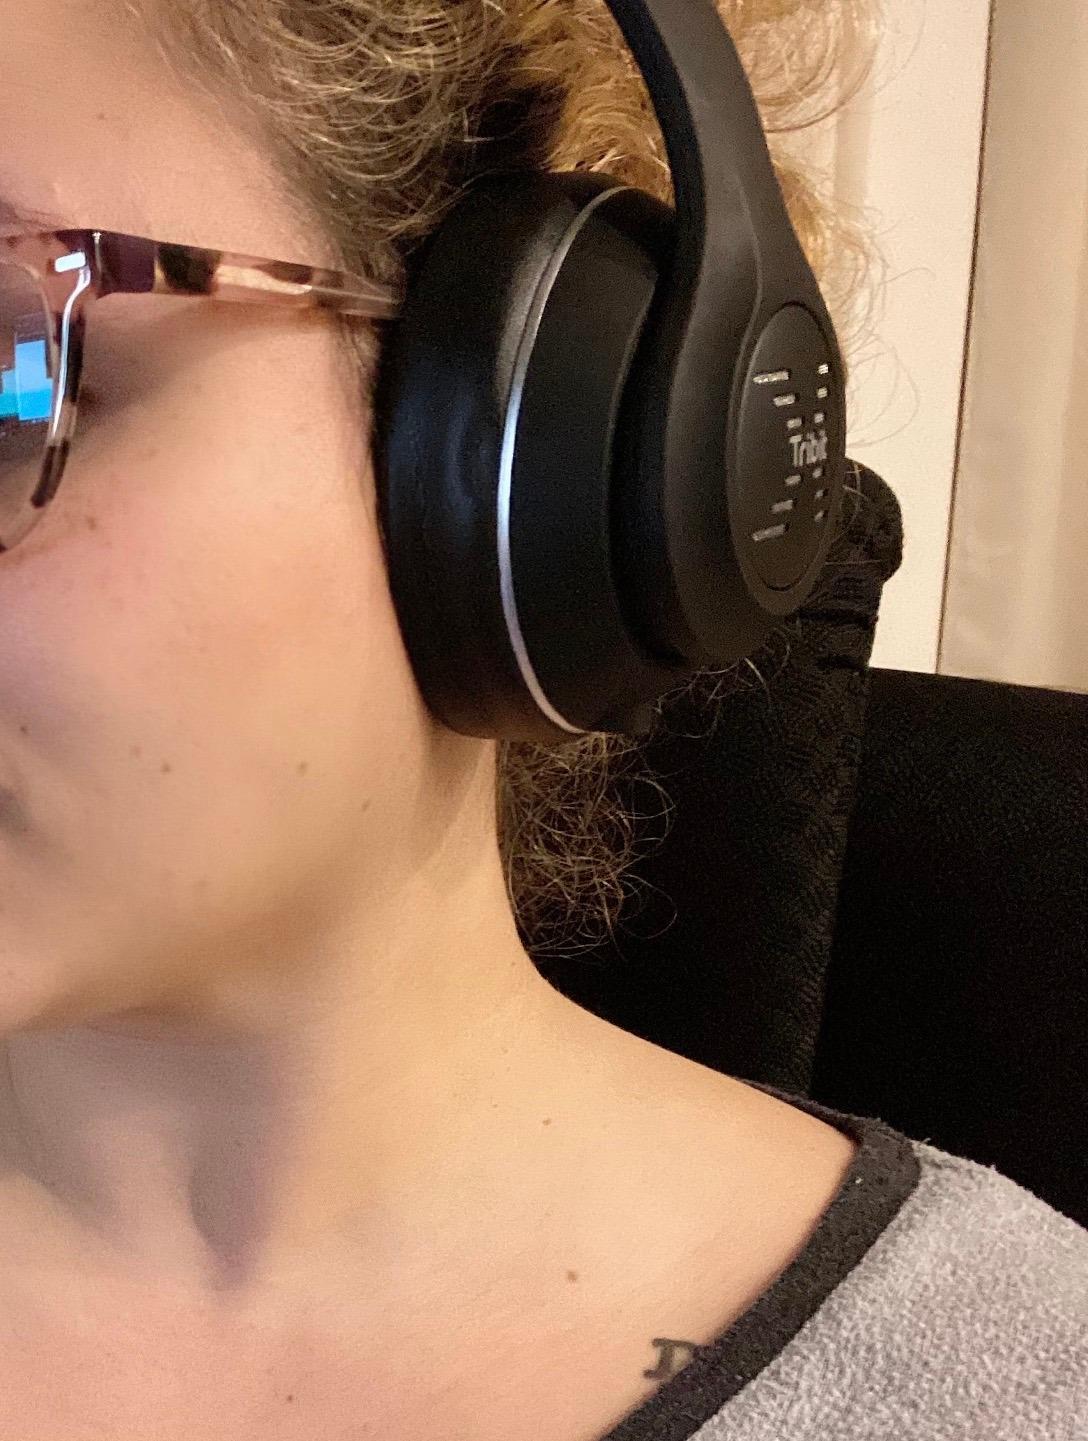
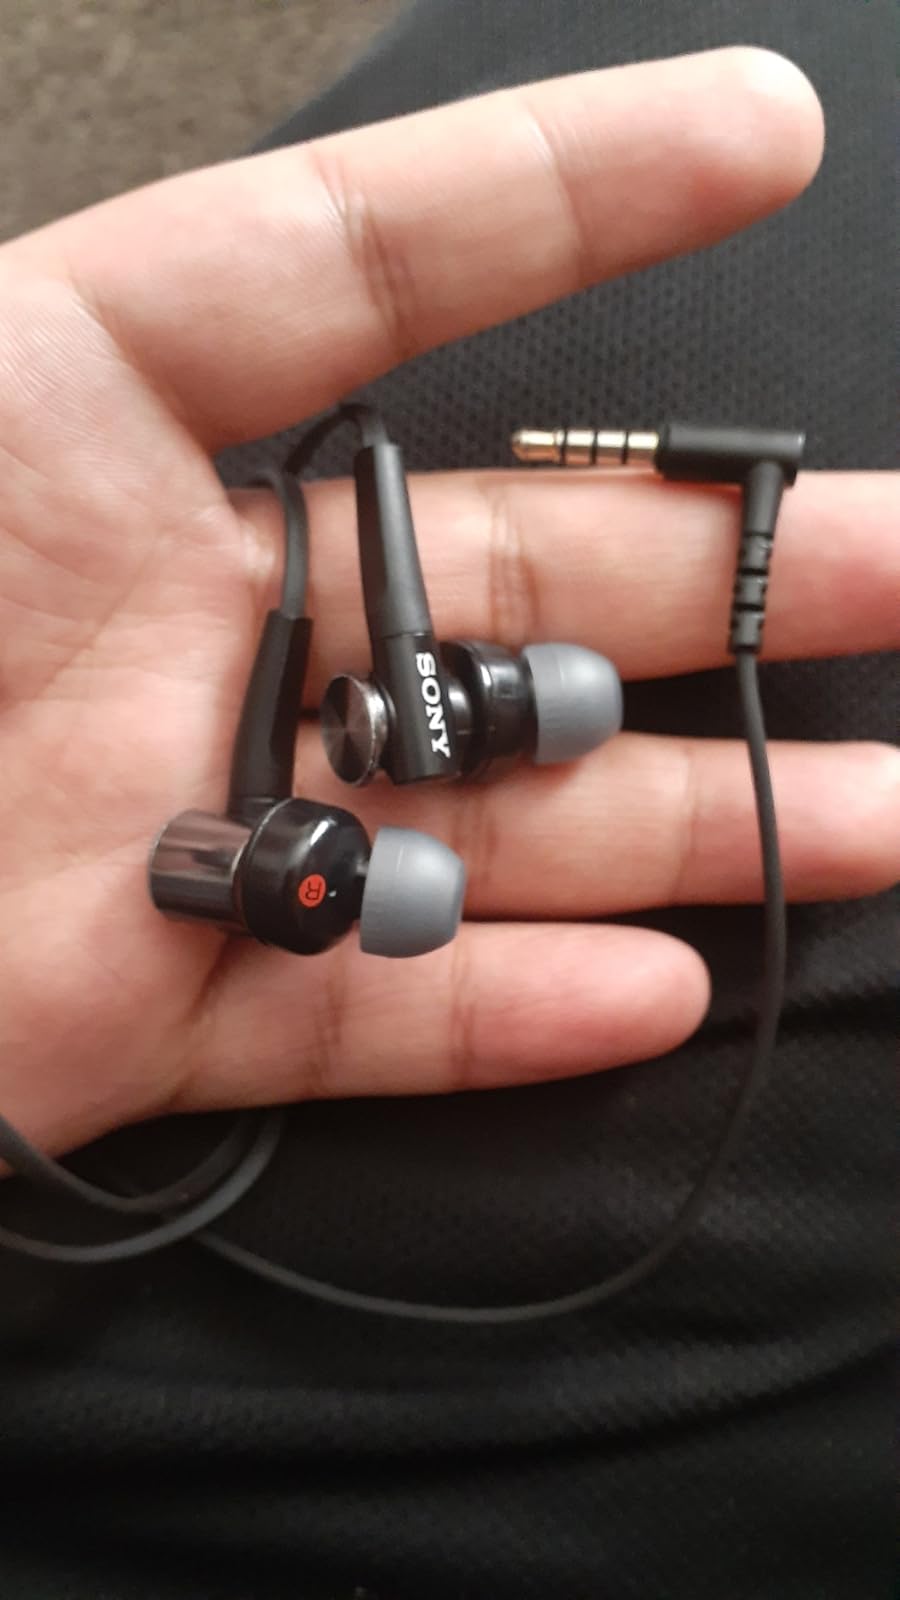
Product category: headphones
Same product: no